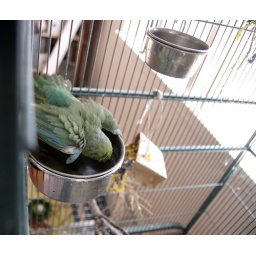
My female Pacific parrotlet takes a bath in her (clean) water dish.